African Americans in Omaha, Nebraska

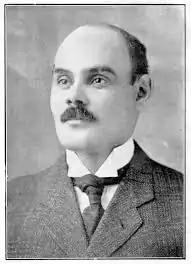
Dan Desdunes in 1911

Before Omaha's African-American residents gathered in North Omaha, they lived dispersed throughout the city. By 1880 there were nearly 800 black residents, many recruited by Union Pacific Railroad as strikebreakers. By 1884 there three black churches had been founded. By 1900 there were 3,443 black residents, in a total city population of 102,555.